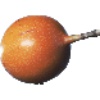
Label: granadilla